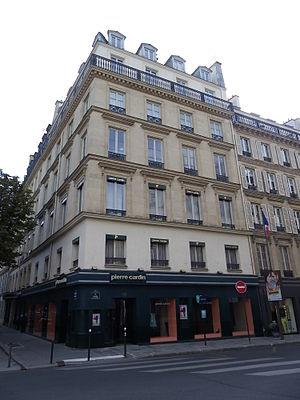
Boutique Pierre Cardin, 59 rue du Faubourg-Saint-Honoré, angle avenue de Marigny dans le 8e arrondissement de Paris
La rue du Faubourg-Saint-Honoré est une voie du 8ᵉ arrondissement de Paris qui le traverse d'est en ouest, au travers des quartiers de la Madeleine et du Faubourg-du-Roule.
Pierre Cardin, né Pietro Costante Cardin le 2 juillet 1922 à Sant'Andrea di Barbarana, est un couturier et homme d'affaires français d'origine italienne. Il intègre la haute couture en 1957 et y restera environ dix ans. Il présente à la fin des années 1950 une collection de prêt-à-porter qui fera grand bruit. Pierre Cardin est considéré, avec Paco Rabanne et André Courrèges, comme l'inventeur de la mode futuriste dans les années 1960.